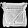
Label: Bag